Dick Taylor

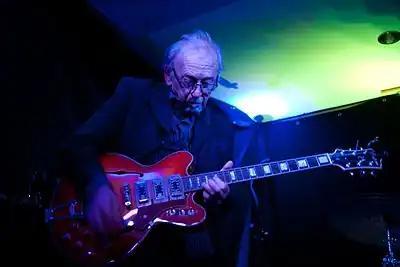
Dick Taylor on stage with the Pretty Things in 2013.

Richard Clifford Taylor (born 28 January 1943) is an English musician, best known as the guitarist and founder of the Pretty Things. Taylor was also a founding member of the Rolling Stones, playing guitar and bass guitar, but left the band to resume his studies at Sidcup Art College. While there he formed the Pretty Things in September 1963 which he played with until the band's retirement in 2018. As of 2024, he plays lead guitar for the band the Hillmans.